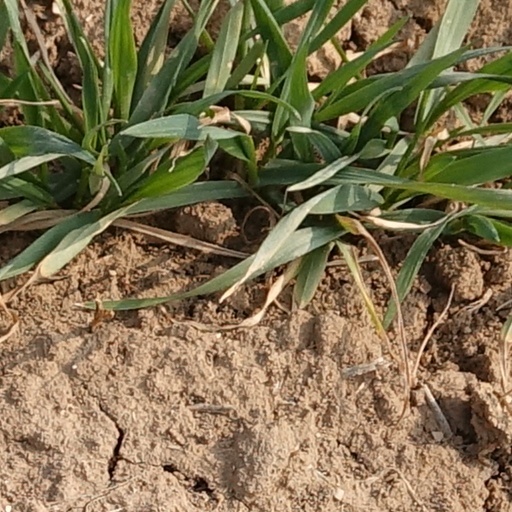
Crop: wheat